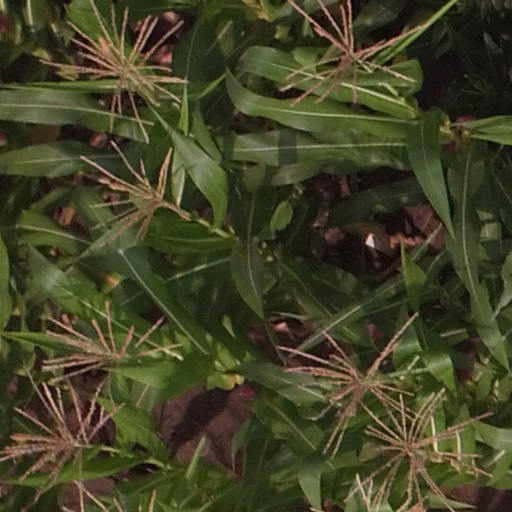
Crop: maize; corn